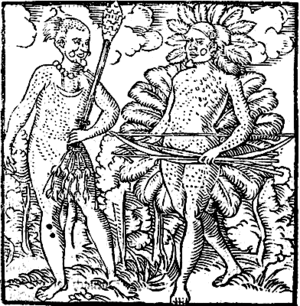
1557 est une année commune commençant un vendredi.